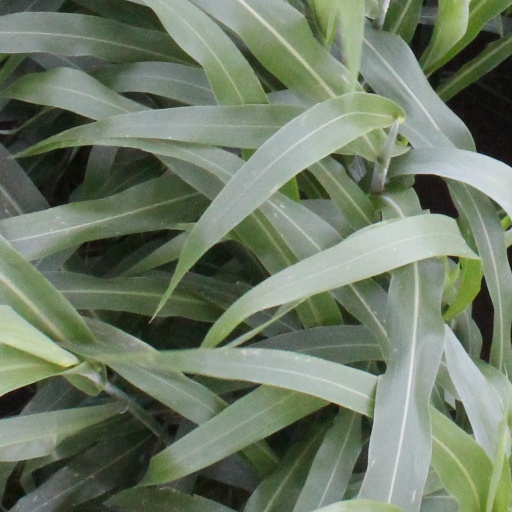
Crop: sorghum